Baheliya

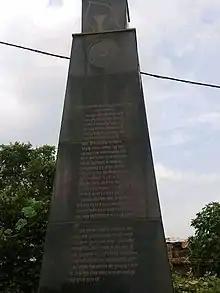
Baheliya

Baheliya community had a role in the 1857 independence struggle at Pindra Village, Satna, Madhya Pradesh wherein they fought bravely against the Britishers and were killed. The names of the martyrs are mentioned on the memorial present at the village.